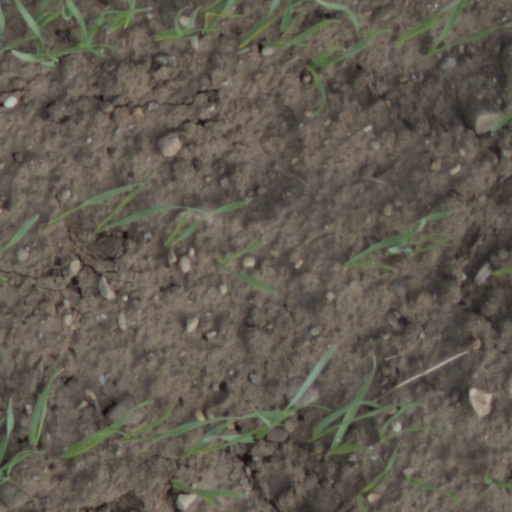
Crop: wheat